Cereal

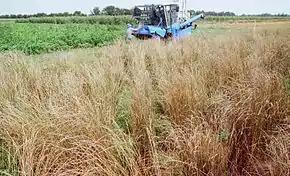
Harvesting kernza, a perennial cereal developed in the 21st century. Because it grows back every year, farmers no longer have to till the soil.

Cereal strains are bred for consistency and resilience to the local environmental conditions. The greatest constraints on yield are plant diseases, especially rusts (mostly the "Puccinia" spp.) and powdery mildews. Fusarium head blight, caused by "Fusarium graminearum", is a significant limitation on a wide variety of cereals. Other pressures include pest insects and wildlife like rodents and deer. In conventional agriculture, some farmers apply fungicides or pesticides.